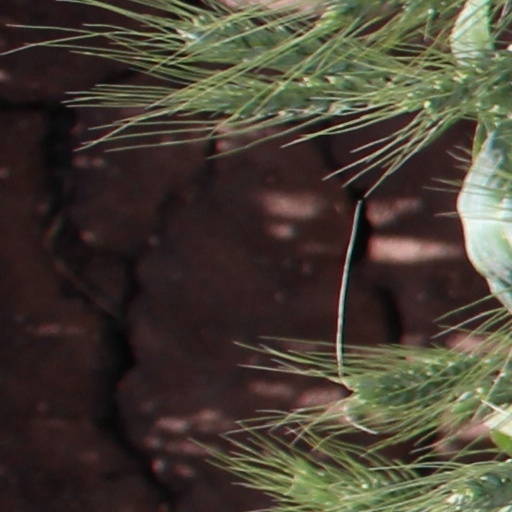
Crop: wheat